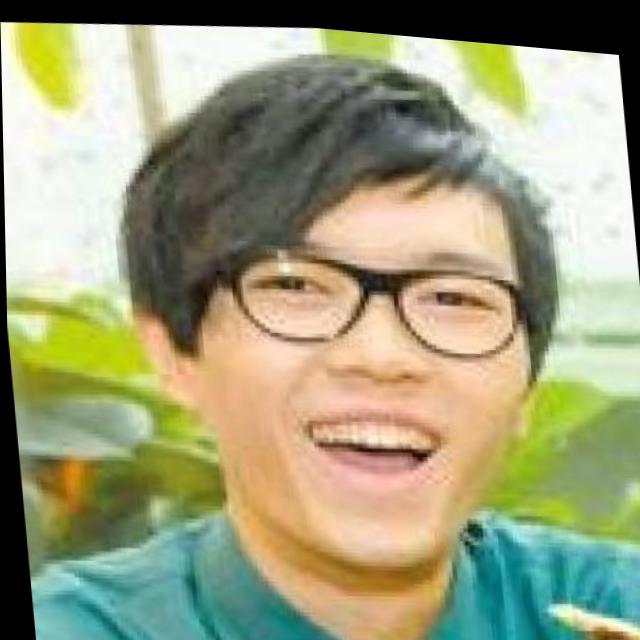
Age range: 21-44